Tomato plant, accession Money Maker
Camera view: bottom (45 deg); turntable rotation: 30 degrees
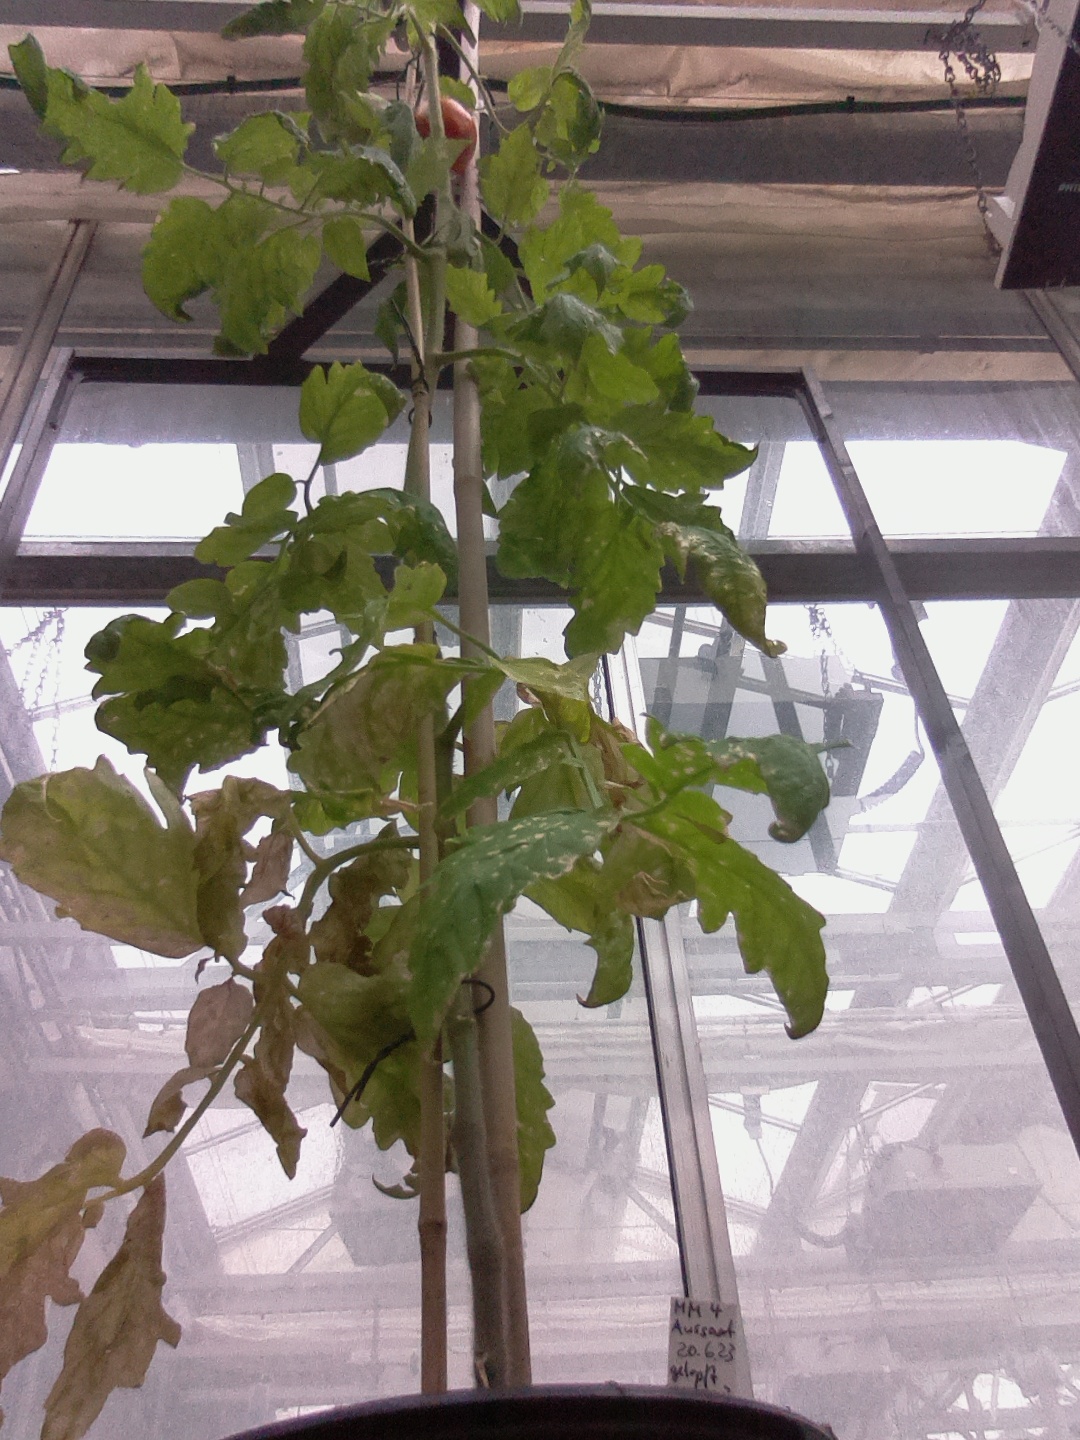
BBCH growth stage 82: 20%-30% of fruits show typical fully ripe color